Ukrinform

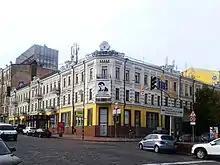
Corporate headquarters in Kyiv

The state agency was established as the Bureau of Ukrainian Press (BUP) in 1918, yet since then it went through a series of reorganizations. During the Soviet period, it was associated with Telegraph Agency of the Soviet Union (TASS).